Preparedness Movement

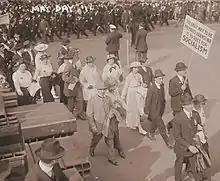
The Socialist Party was a bulwark of opposition to the preparedness movement. (May Day parade, New York City, 1916).

The Socialist Party was a bulwark of opposition to the preparedness movement. Antimilitarists and pacifists—strong in Protestant churches and women's groups—protested the plan would make the United States resemble Germany, which required two years' compulsory military service from every male citizen.